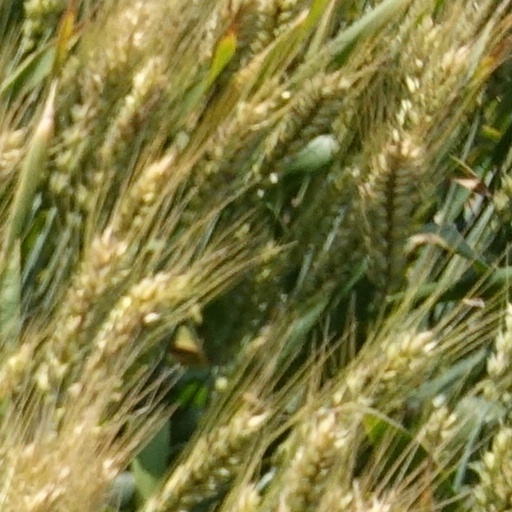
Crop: wheat